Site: brandenburg
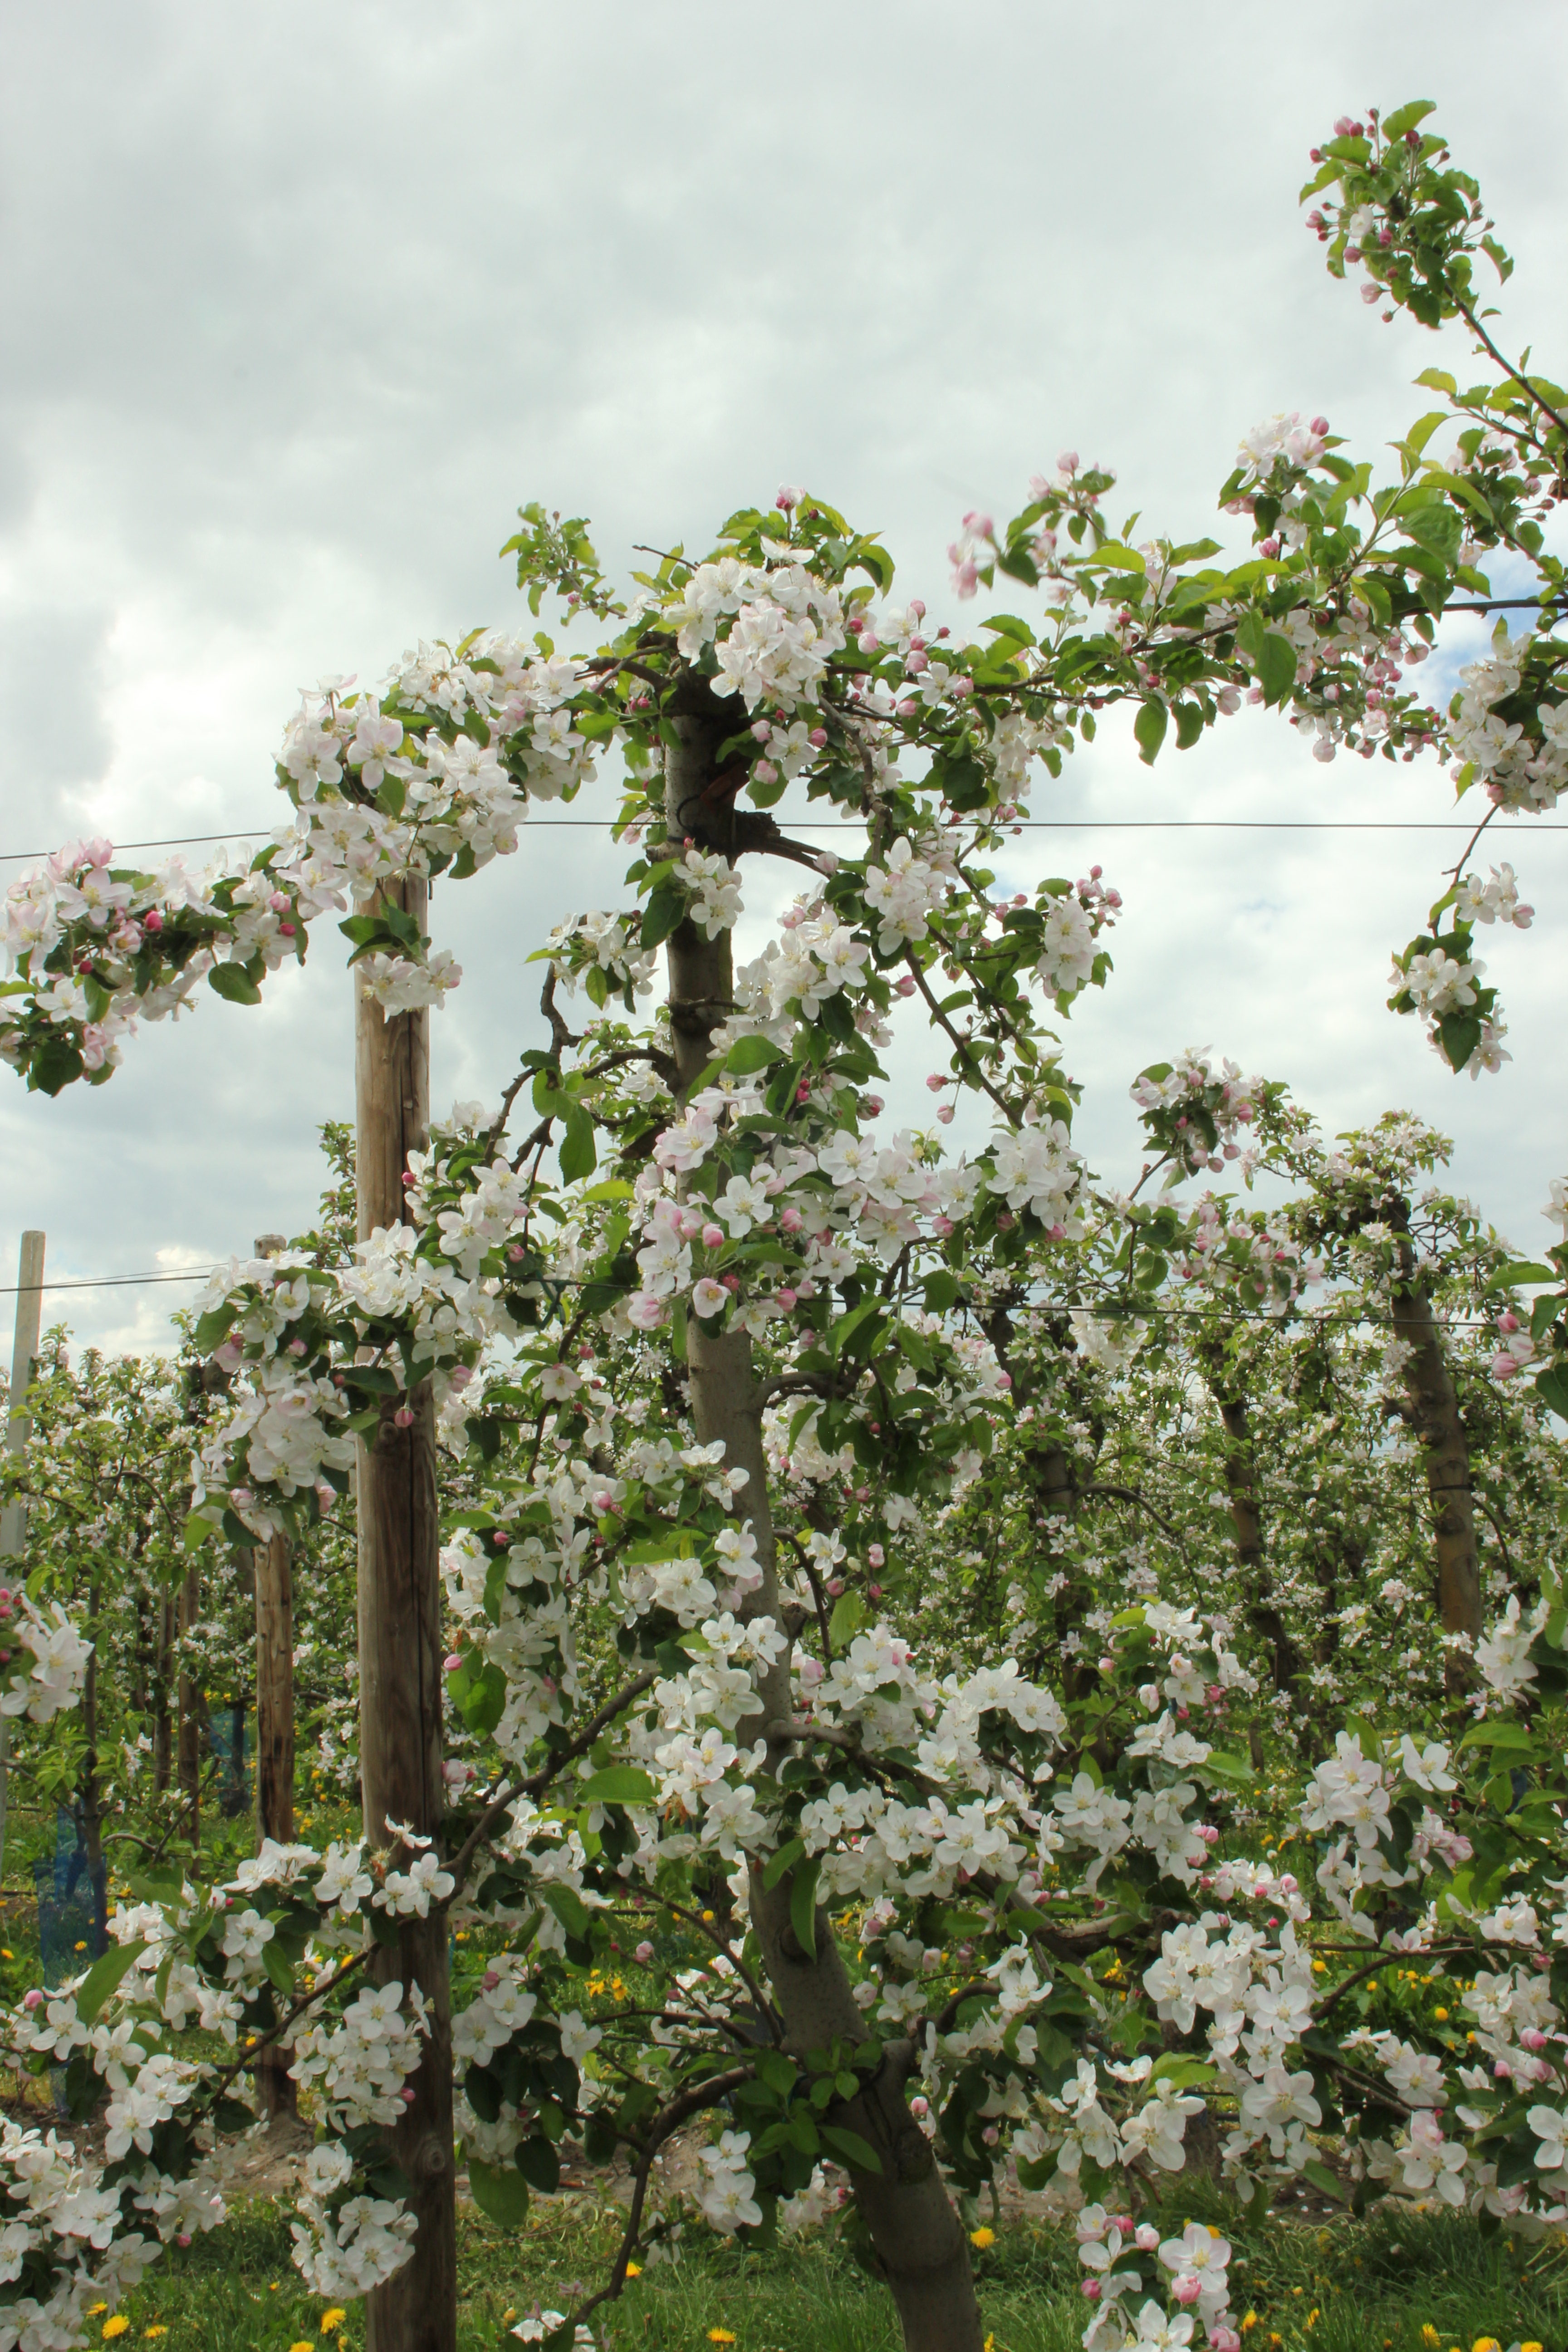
Growth stage (BBCH 65): Flowering